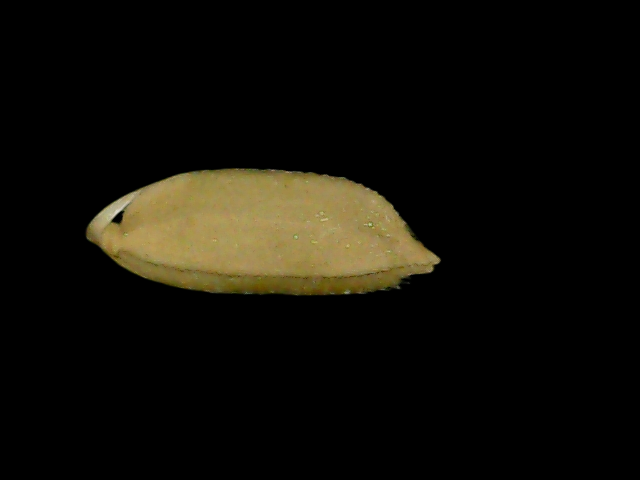
Rice variety: Bd76